Chris Guccione (tennis)

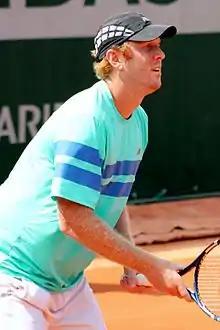
Chris Guccione playing at the 2016 French Open

Christopher Luke Guccione (born 30 July 1985) is an inactive Australian professional tennis player from Greenvale, Victoria. He has won five ATP Tour doubles titles, and reached career-high rankings of singles world No. 67 in April 2008 and doubles world No. 38 in November 2014.